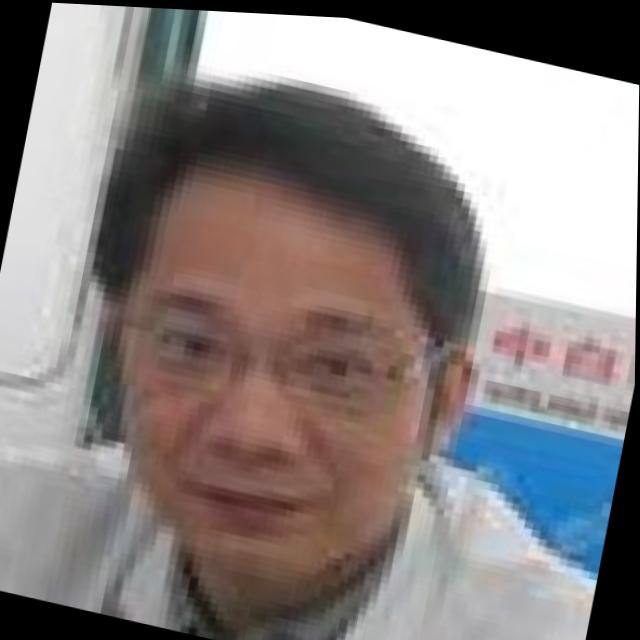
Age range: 45-64